Nabil Fekir

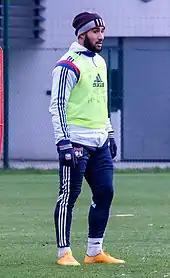
Fekir in training with Lyon in 2015

During the 2014–15 season, he featured regularly for the first team and by 19 March 2015 he had scored 11 goals and assisted 7 in 25 2014–15 season Ligue 1 games, earning him his first international call up. On 17 May 2015, he was named as the Ligue 1 Young Player of the Year and earned a spot in the Team of the Year. He finished the 2014–15 Ligue 1 season with 13 goals and 9 assists.